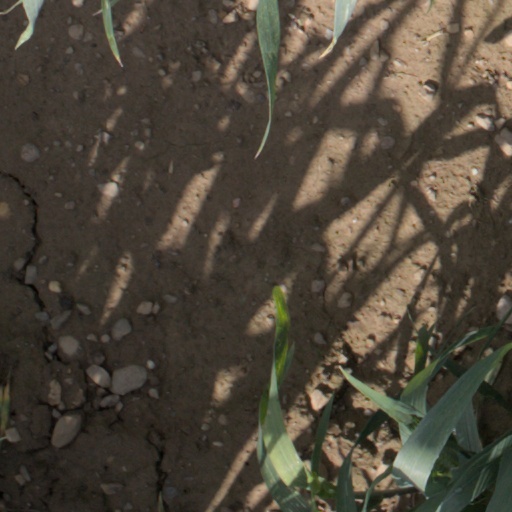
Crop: wheat